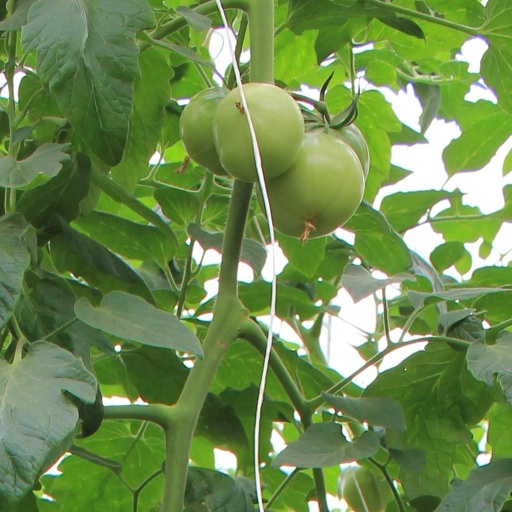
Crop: tomato